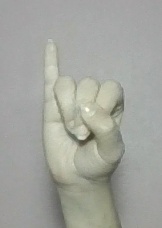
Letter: meem